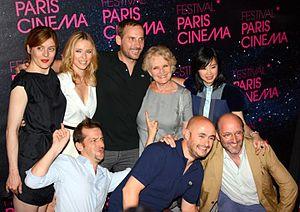
L'équipe du film ""Le Grand méchant loup"" à une avant-première
Le Grand Méchant Loup est un film français de Nicolas Charlet et Bruno Lavaine sorti en 2013. C'est la reprise du film québécois Les 3 P'tits Cochons, qui est une adaptation très libre et contemporaine du conte traditionnel Les Trois Petits Cochons.
Nicolas et Bruno est un duo de réalisateurs, scénaristes, dialoguistes, créateurs, photographes, français composé de Nicolas Charlet et Bruno Lavaine, tous deux nés en 1970.